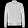
Label: Coat